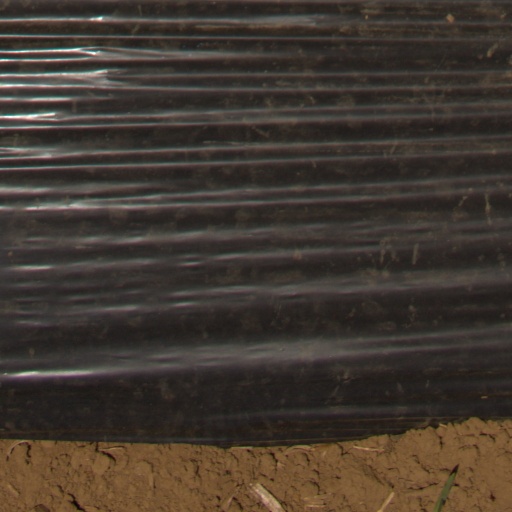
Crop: Jerusalem artichoke